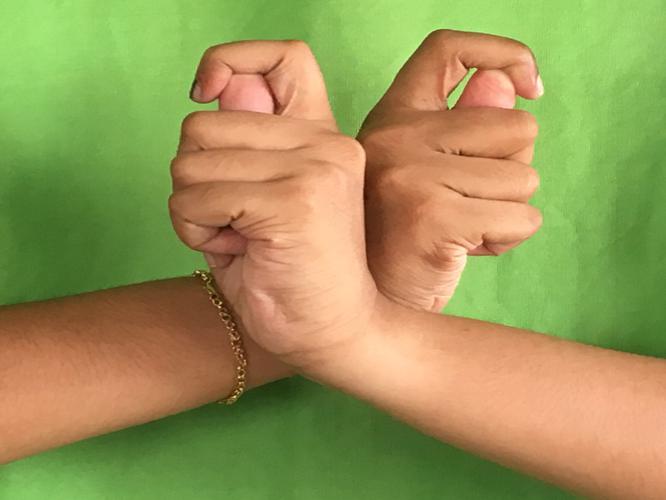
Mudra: Berunda
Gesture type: double_hand